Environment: real
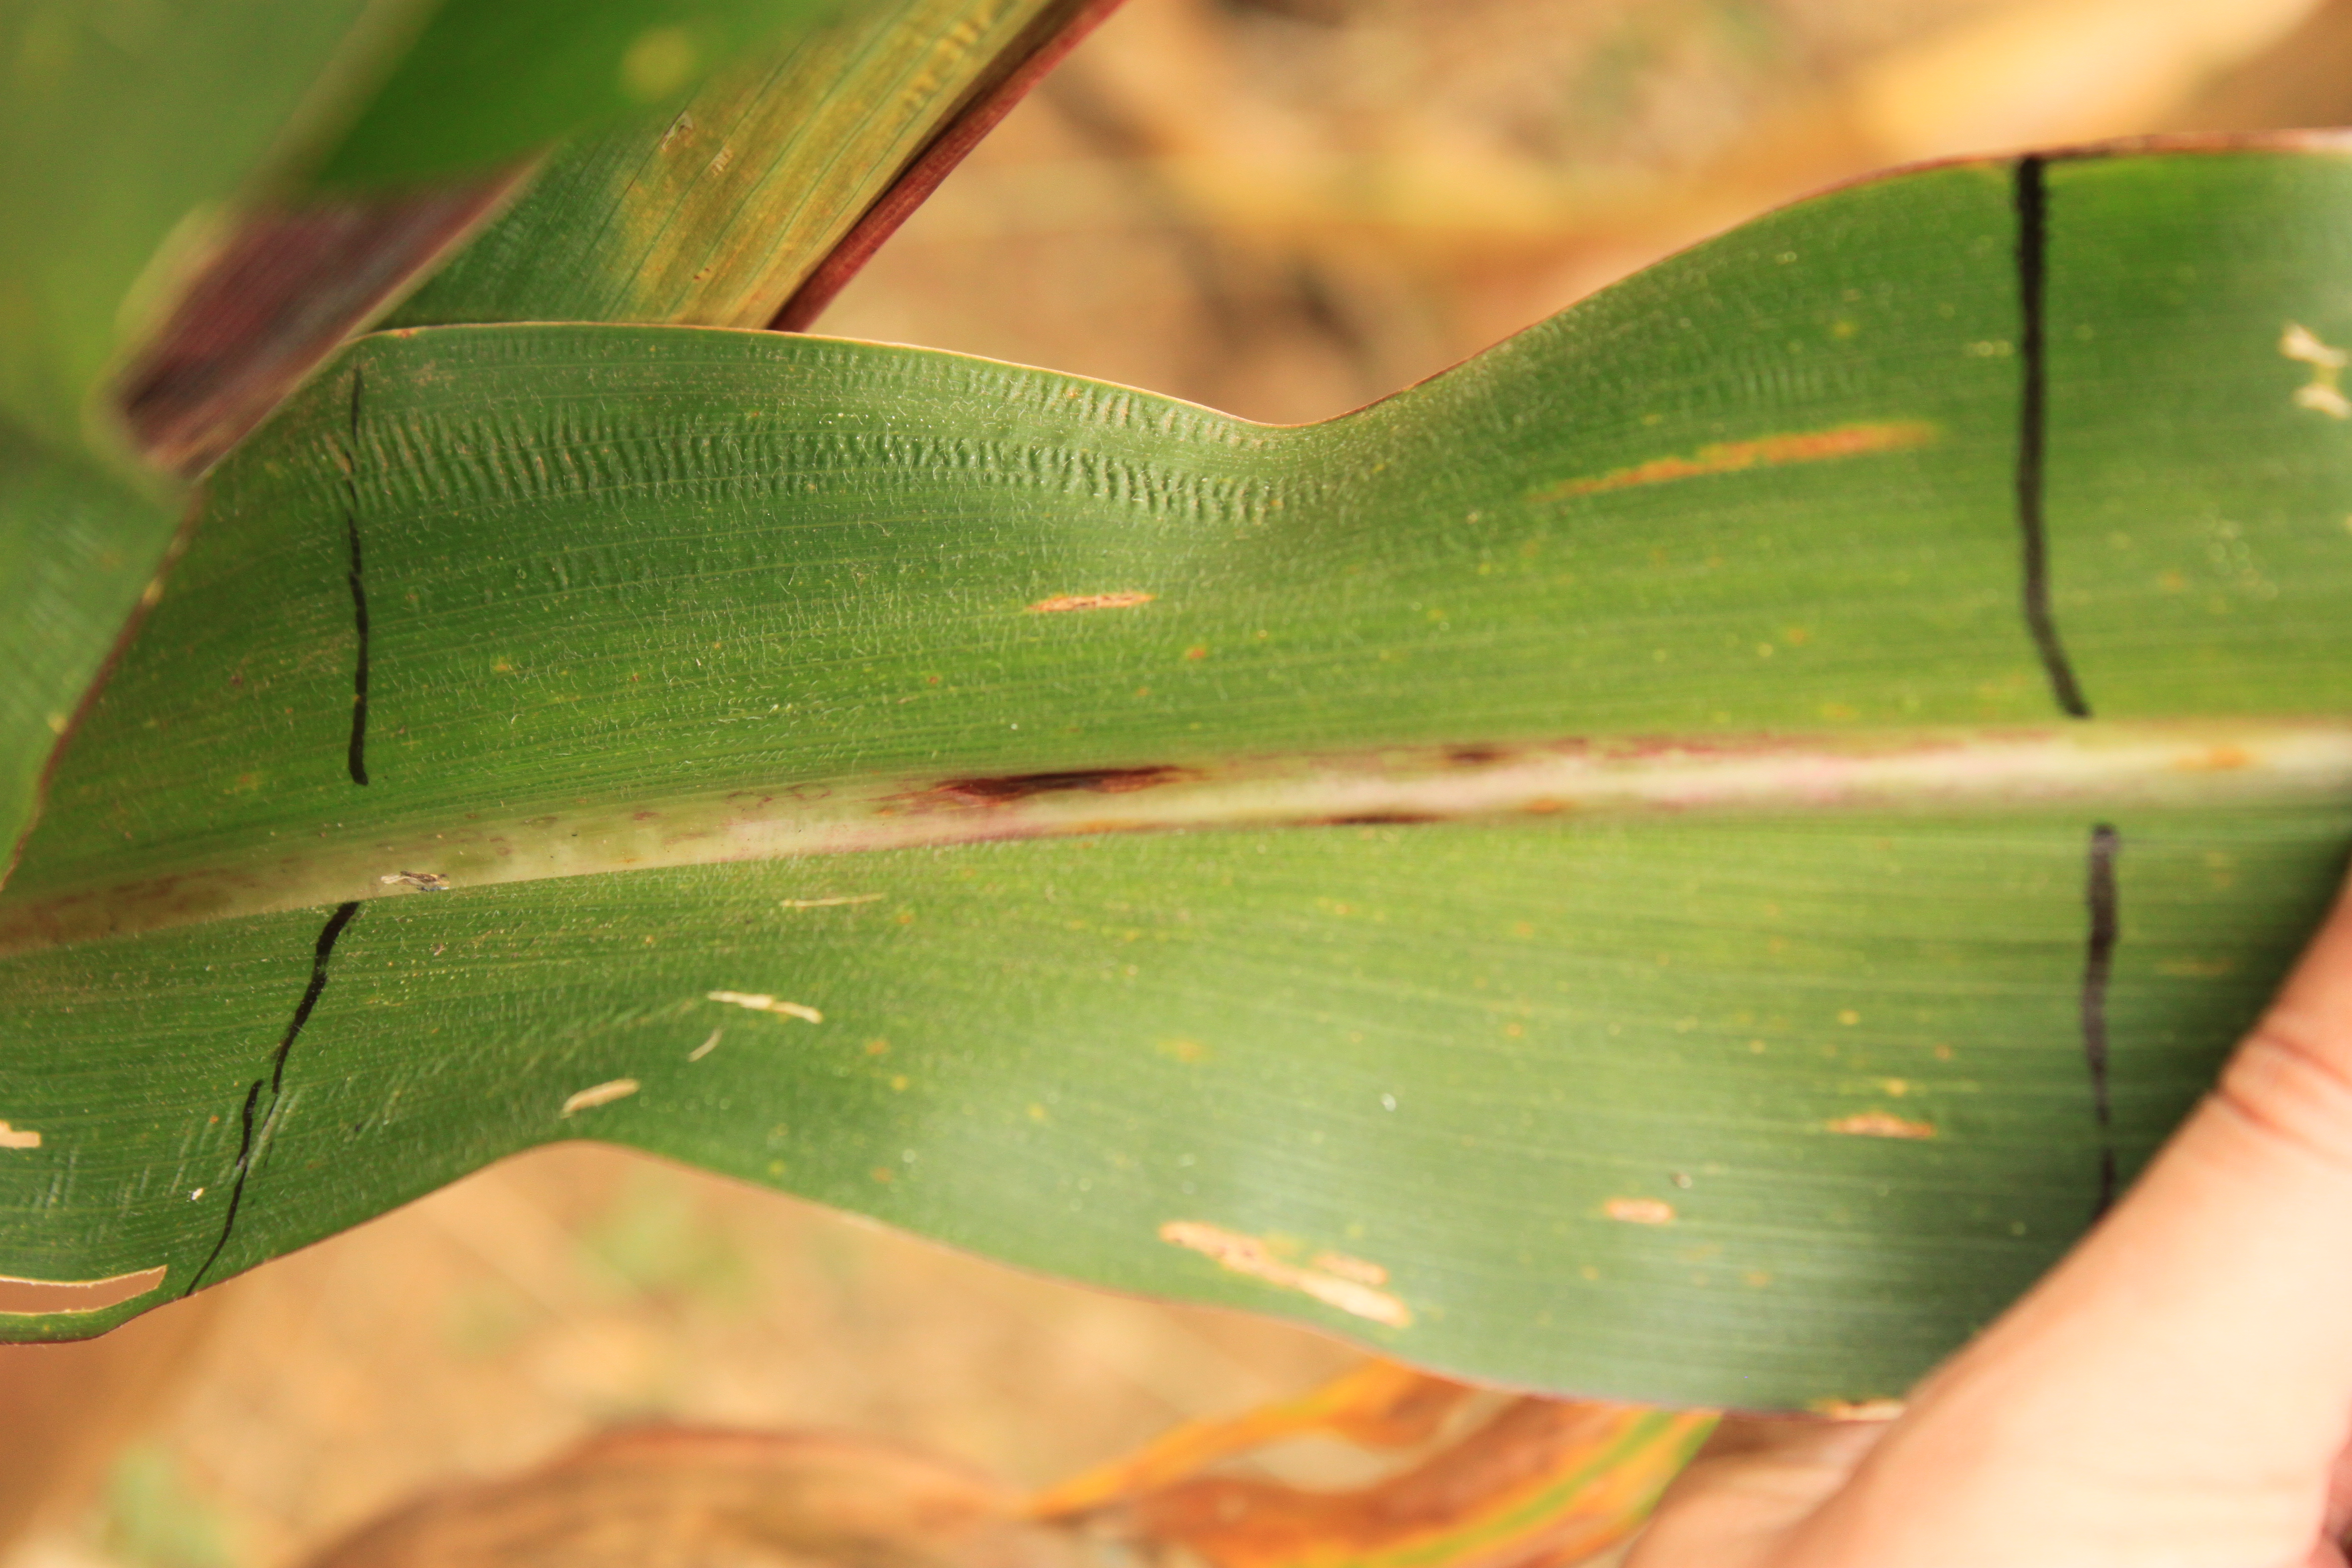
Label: gray_leaf_spot